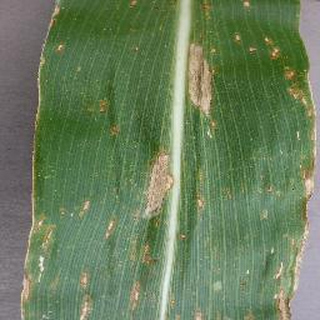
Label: corn_northern_leaf_blight